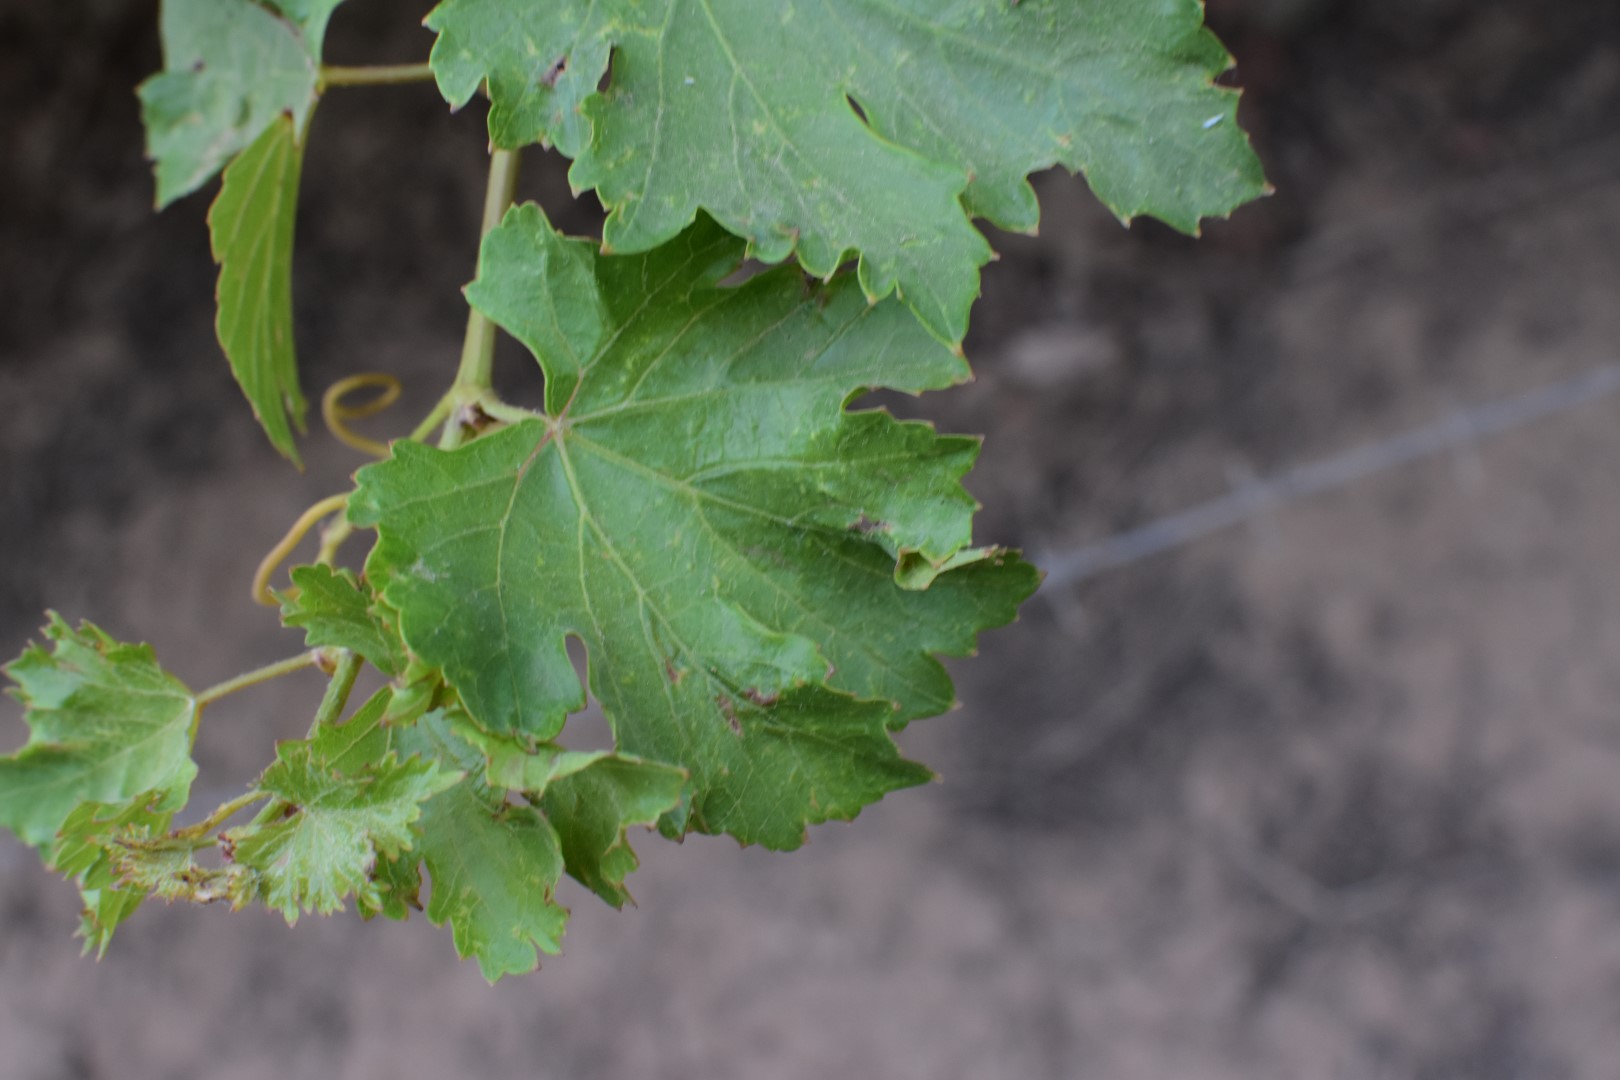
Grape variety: Kamali